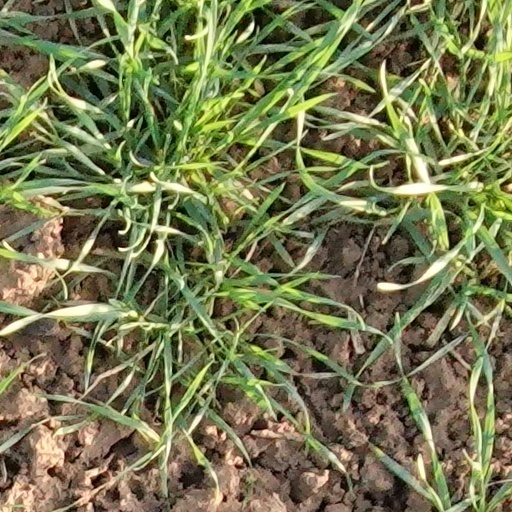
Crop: wheat